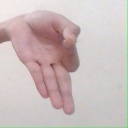
अक्षर: ज्ञ